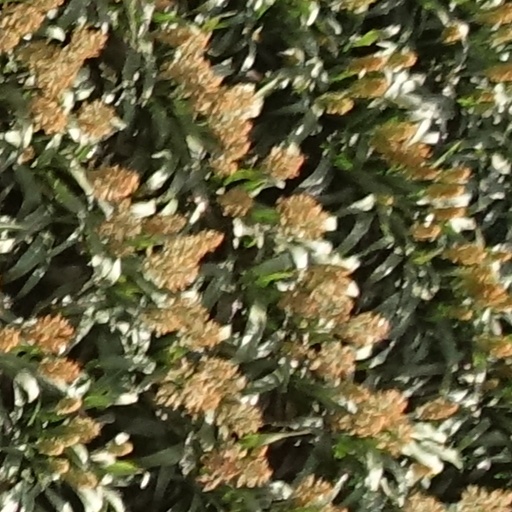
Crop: sorghum